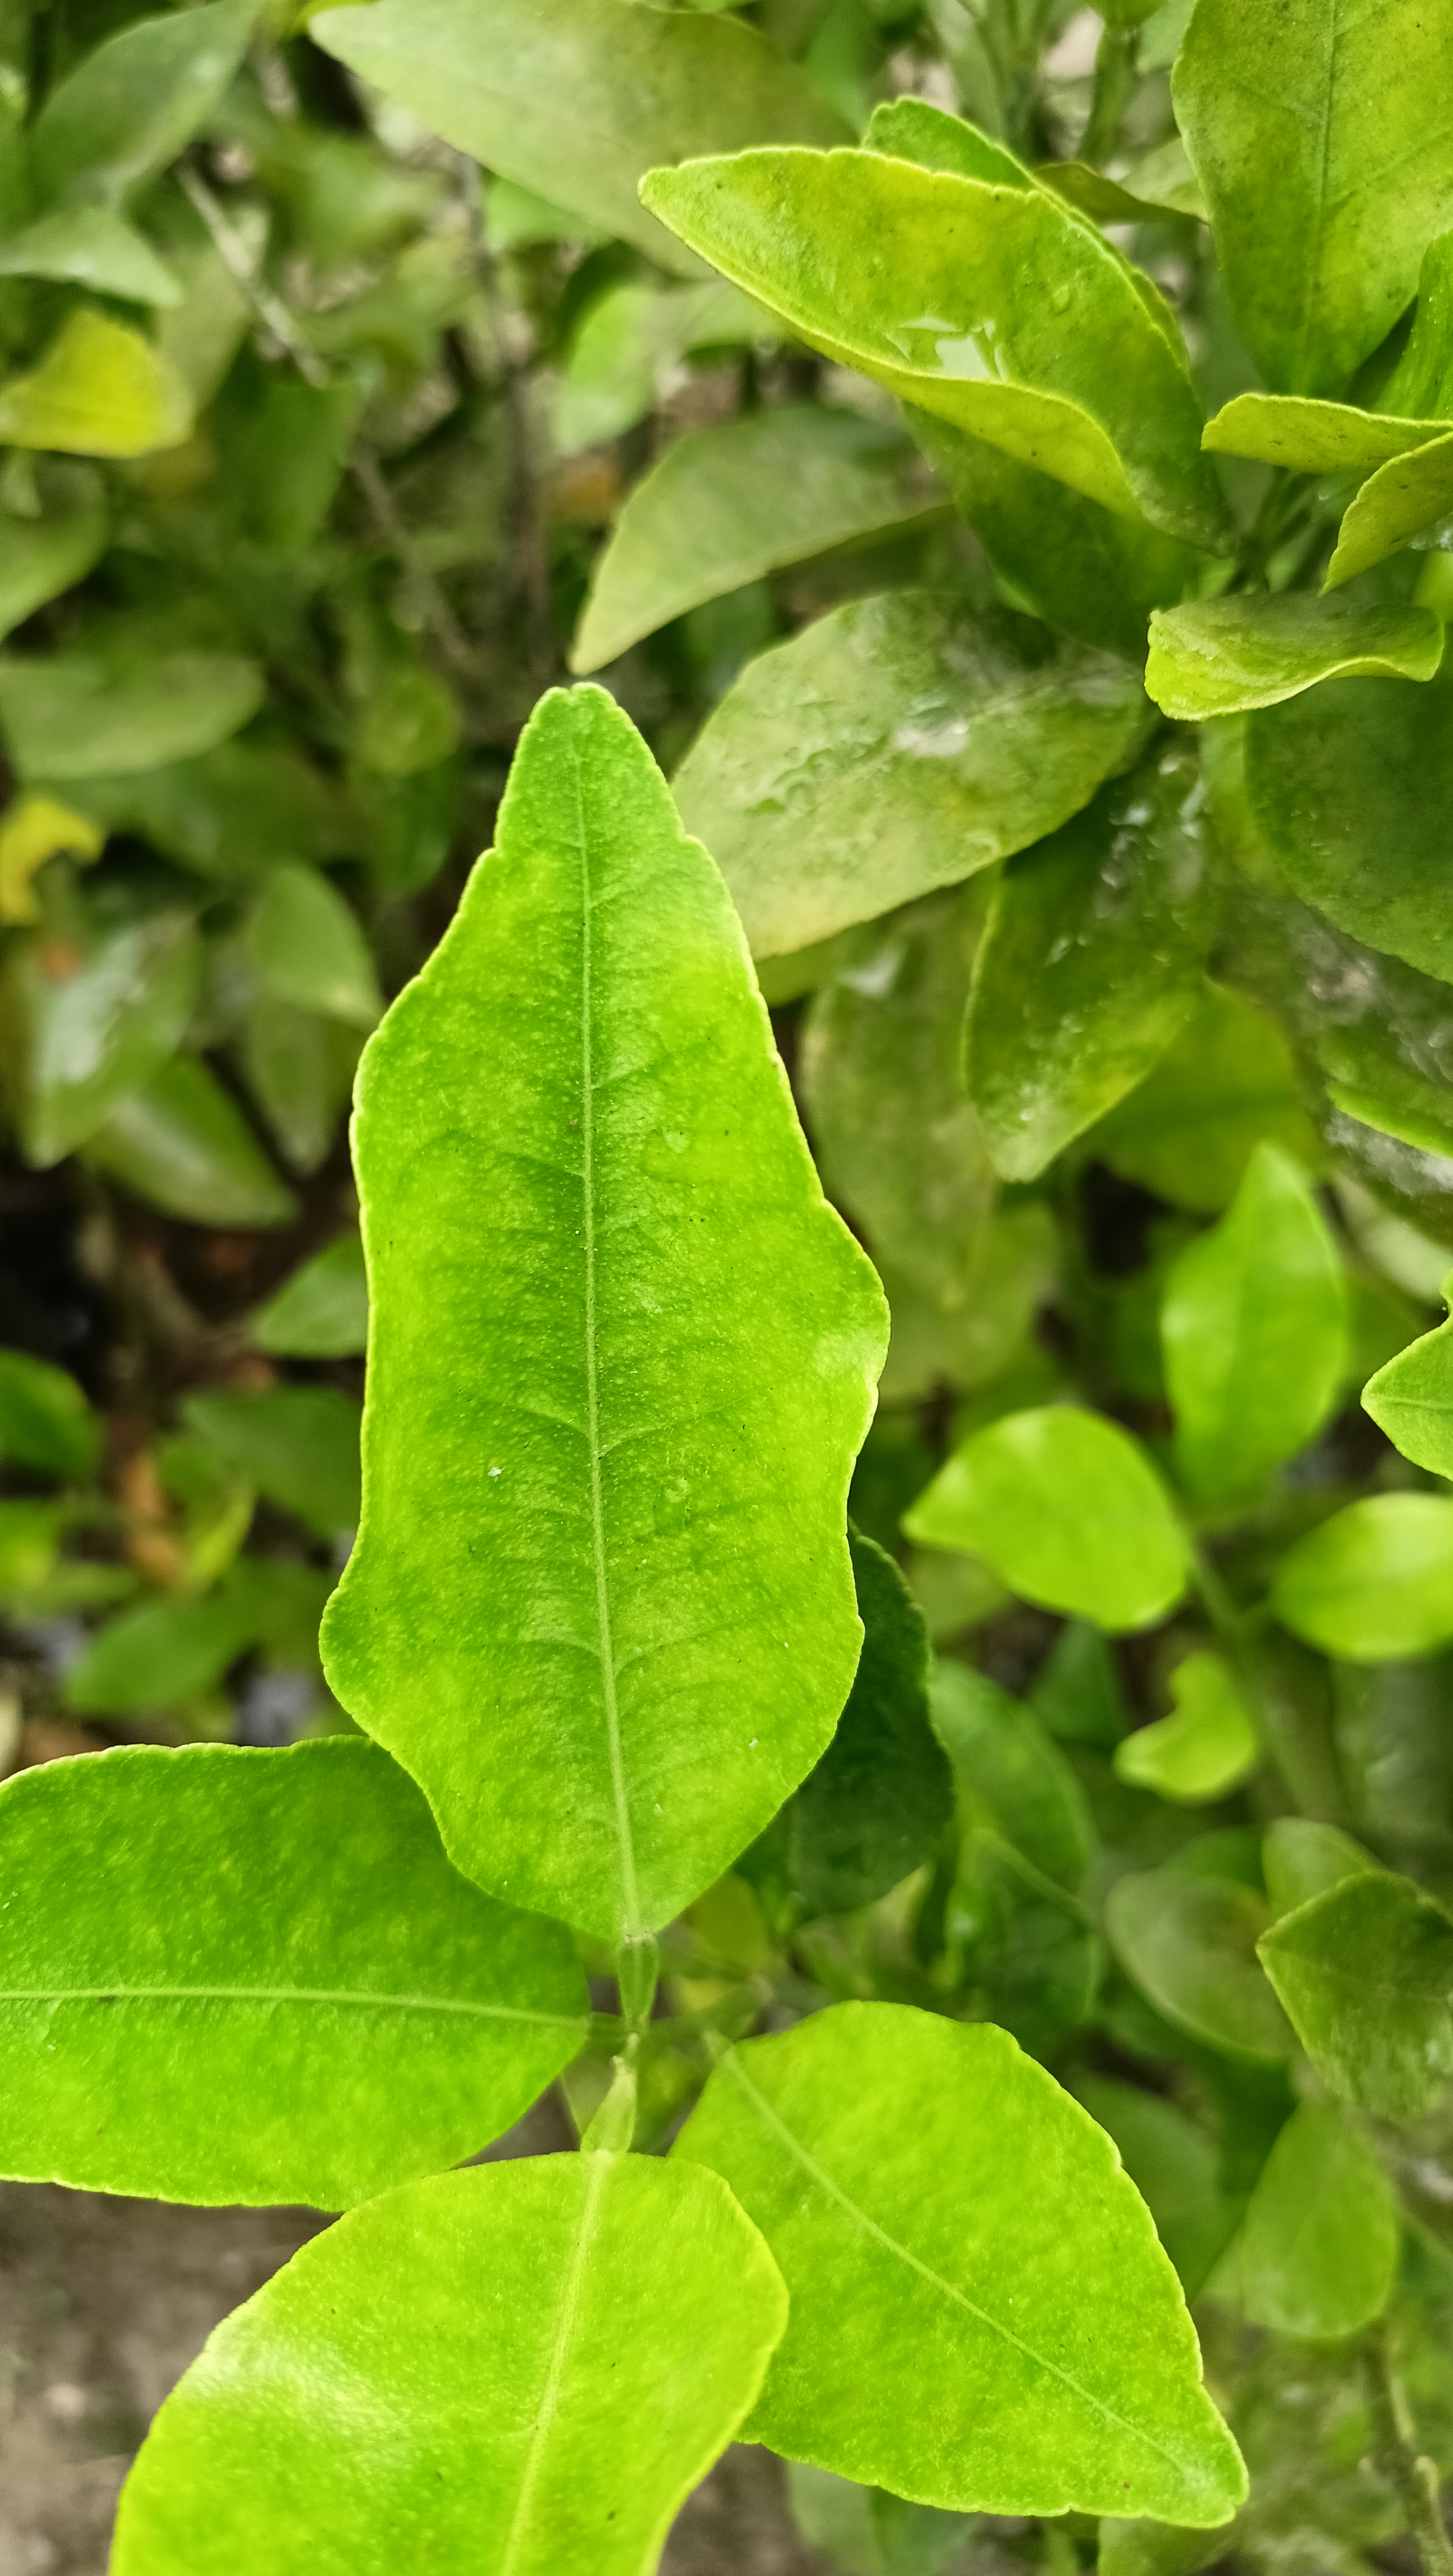
Mandarin leaf variety: Darjeling